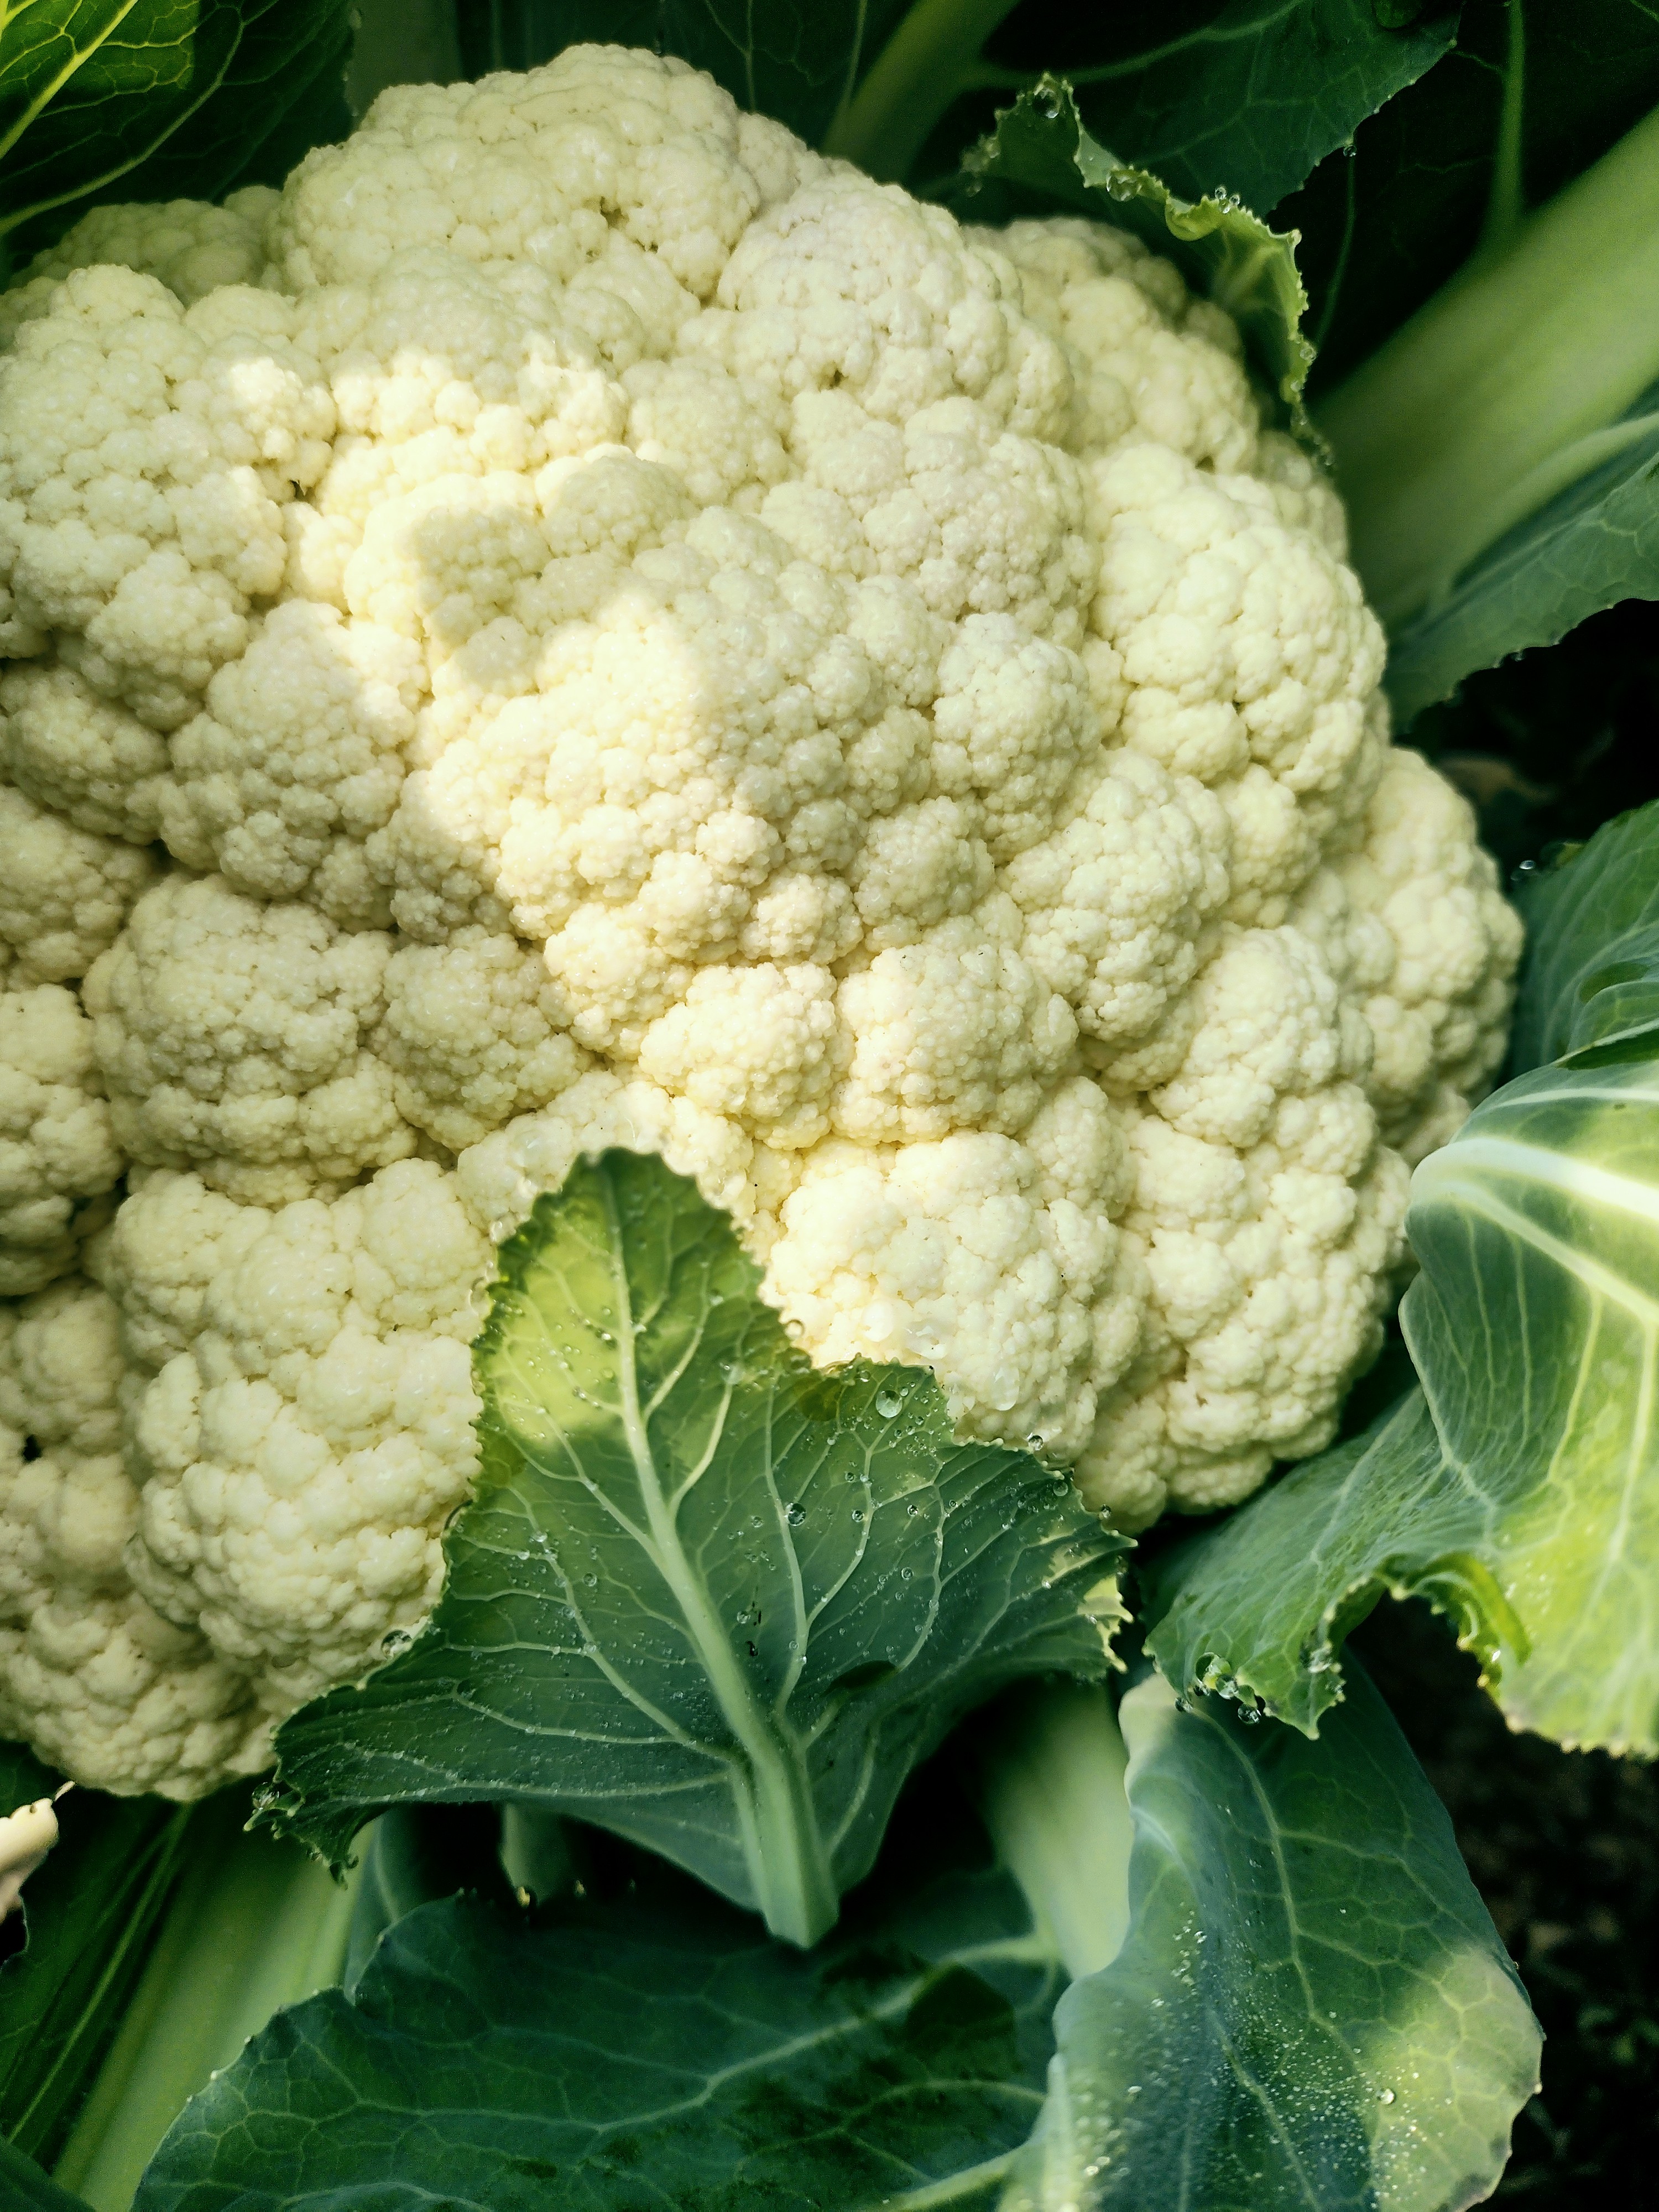
Label: No disease